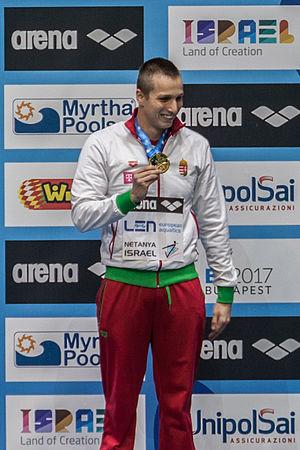
Dávid Verrasztó, né le 22 août 1988 à Budapest, est un nageur hongrois, pratiquant la discipline du quatre nages. Il compte à son palmarès un titre européen en grand bassin et deux en petit bassin. Il est le frère de la nageuse Evelyn Verrasztó et le fils de Zoltán Verrasztó.